Shady Dale, Georgia

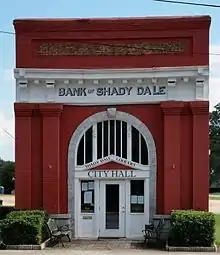
Originally the Bank of Shady Dale, this building is now home to City Hall.

The town is well known for an annual professional rodeo the first weekend in June each year since 1983. Sanctioned by the I.P.R.A./S.R.A., this rodeo draws champion cowboys and cowgirls from all over the United States. The entire town comes to life with a rodeo parade, wagon train ride and community festival. The event is produced by Walton No. 200 and Jasper No. 50 Masonic Lodges of Jasper County with proceeds benefiting several Masonic charities.